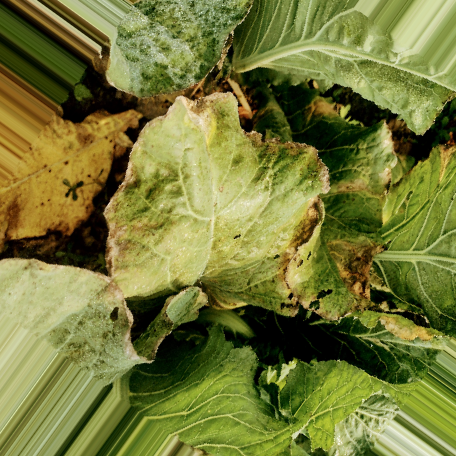
Label: Downy Mildew